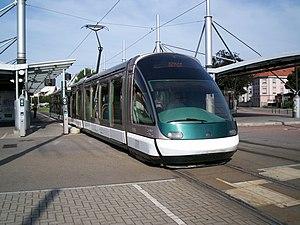
Rame Eurotram en direction du dépôt à Rotonde